Guwange

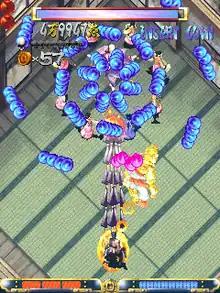
Arcade version screenshot

"Guwange"s gameplay contains elements that are unique or uncommon in the vertically scrolling shooting game genre. The screen will often scroll horizontally or even diagonally, depending on the course the protagonist must take to reach the demon leader. Each character has a limited bomb attack in the form of an energy blast that can be sent in any direction, and will dispel any bullets it touches. Another special attack involves sending the shikigami into the midst of the enemies, with two particular advantages. First, the shikigami does not have to attack in the same direction as the player is firing, and can even get past obstacles that would otherwise thwart normal shots. If an enemy projectile touches the shikigami, it will change to a pink color and will drastically slow down. If the shot passes the shikigami, it will return to its original color and resume at full speed, but if the bullet is caught in an explosion, it will be cancelled and turned into coins.